The Man in the Sky

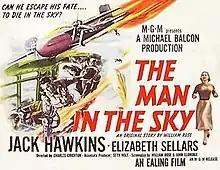
Original UK quad format film poster

The Man in the Sky (released in the U.S. as Decision Against Time) is a 1957 British thriller drama film directed by Charles Chrichton and starring Jack Hawkins and Elizabeth Sellars. The screenplay was by John Eldridge and William Rose. A test pilot strives to land a stricken prototype plane.